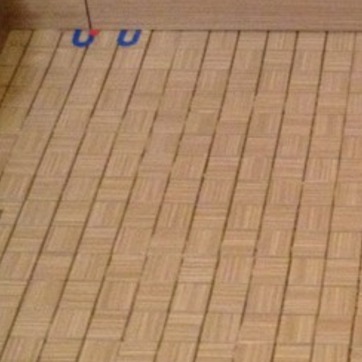
Material: tile